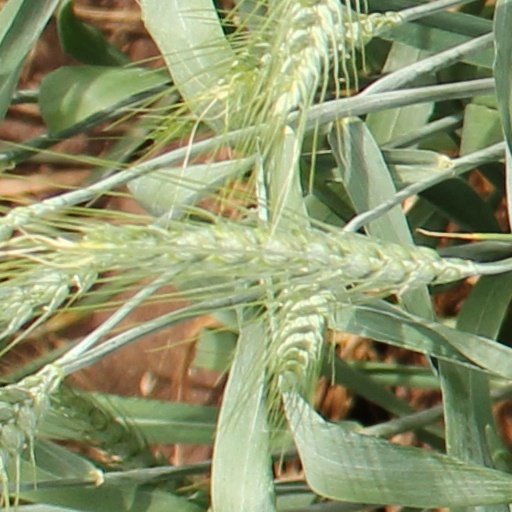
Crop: wheat